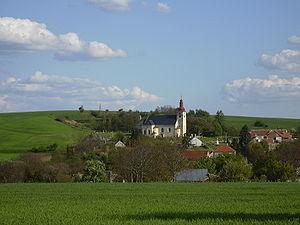
Kučerov est une commune du district de Vyškov, dans la région de Moravie-du-Sud, en République tchèque. Sa population s'élevait à 498 habitants en 2019.